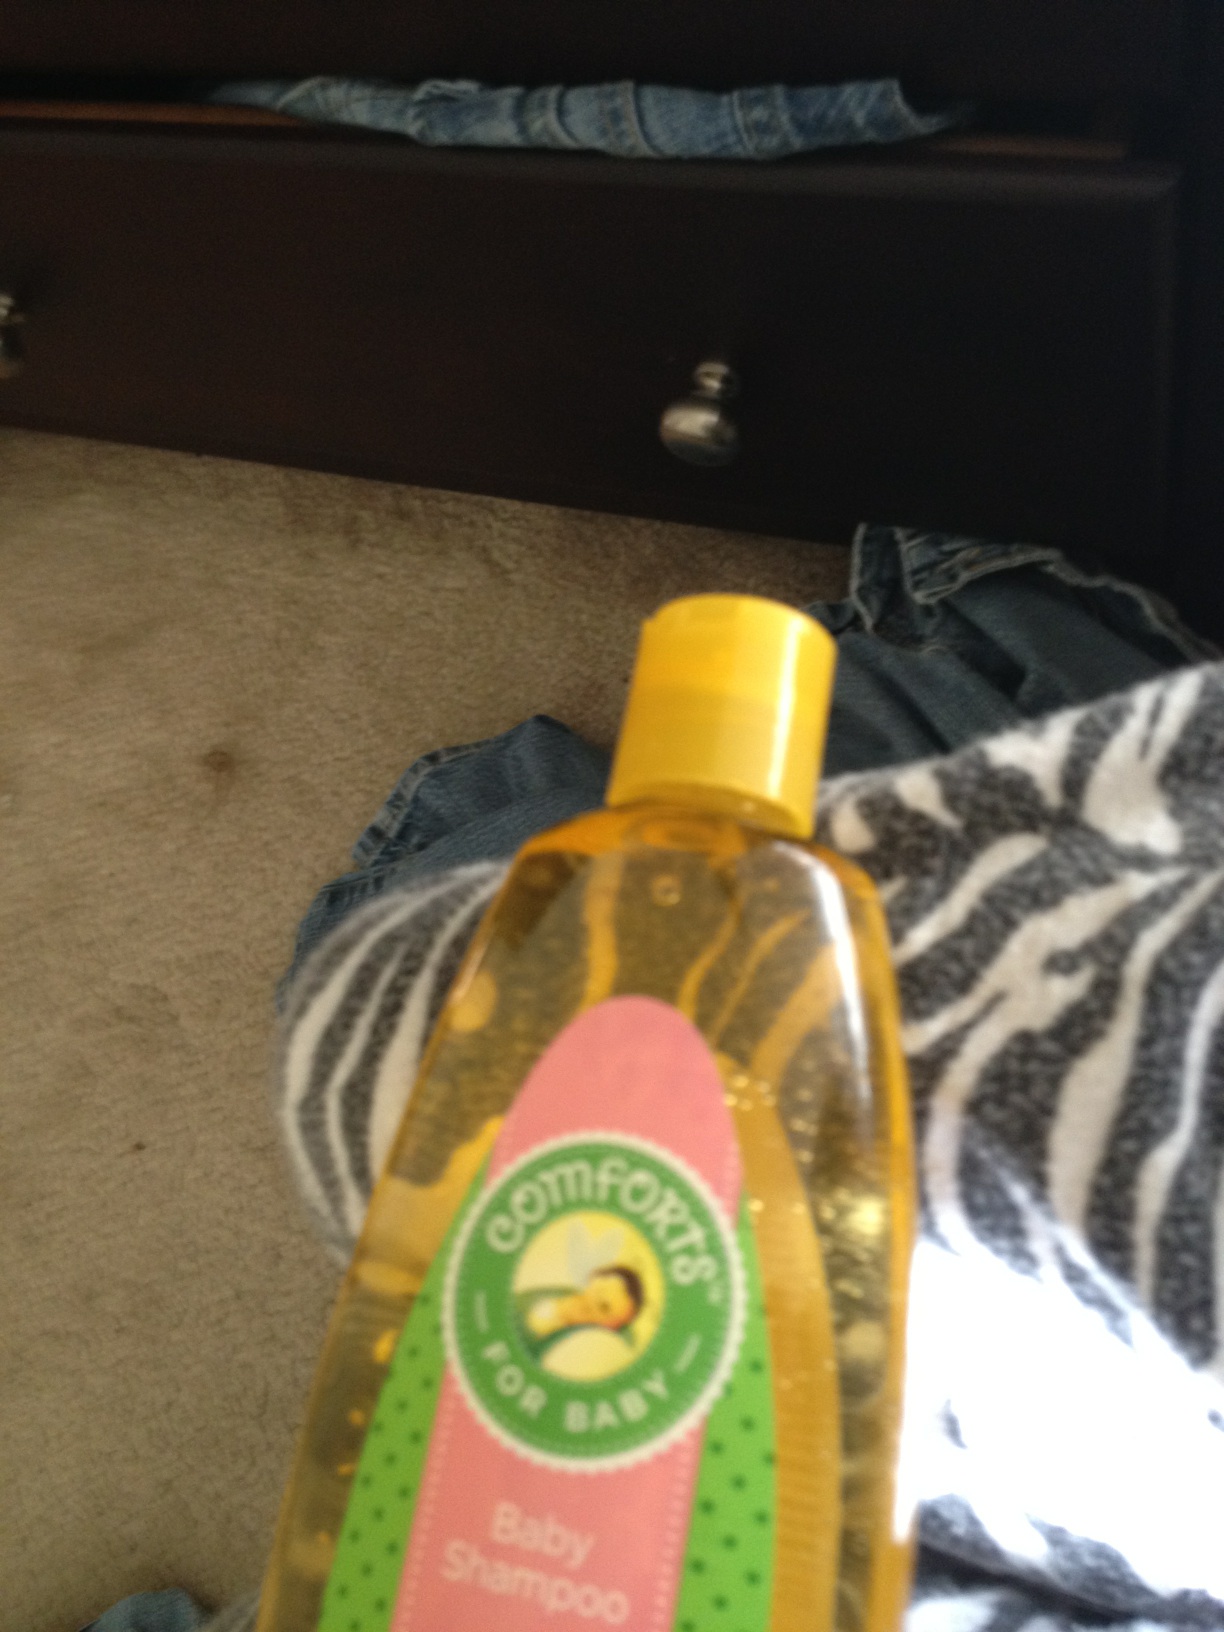Question: What is this?
Answer: baby shampoo